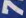
Number: 7